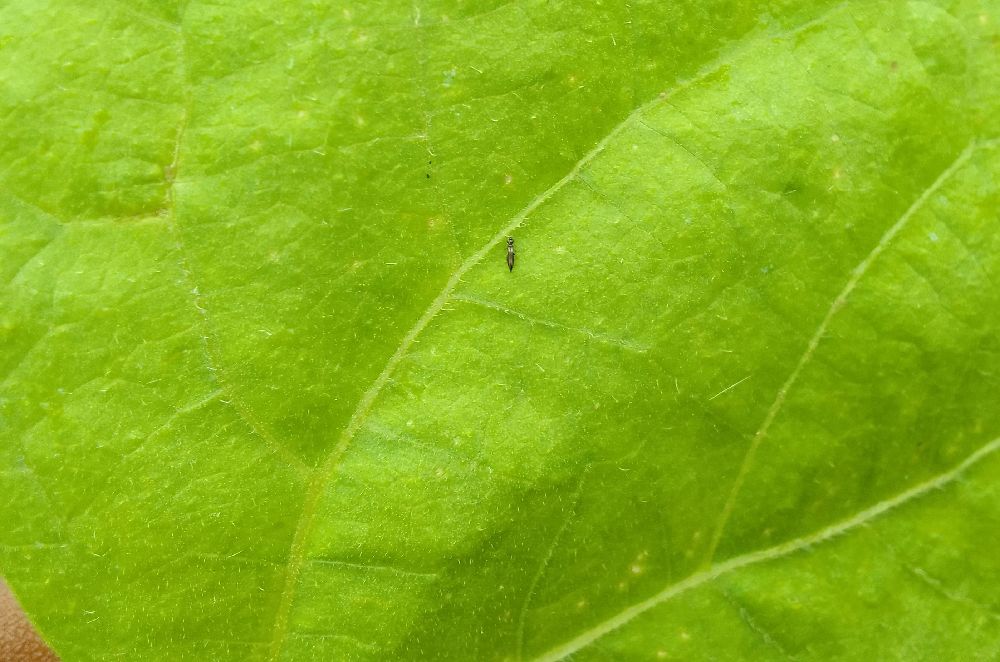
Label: healthy